Trail

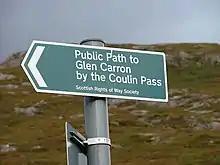
Scotways sign for a Scottish public path

A group of public and private organisations from the eight Alpine countries in Europe created the Via Alpina in 2000, receiving EU funding from 2001 until 2008. It was initiated by the Association Grande Traversée des Alpes in Grenoble, which hosted the Via Alpina international secretariat until January 2014, when it was transferred to the International Commission for the Protection of the Alps CIPRA, in Liechtenstein. There are national secretariats (hosted by public administrations or hiking associations) in each country. Its aim is to support sustainable development in remote mountain areas and promote the Alpine cultures and cultural exchanges.